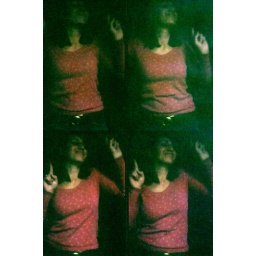
miss pink shirt takes a spin around the rink